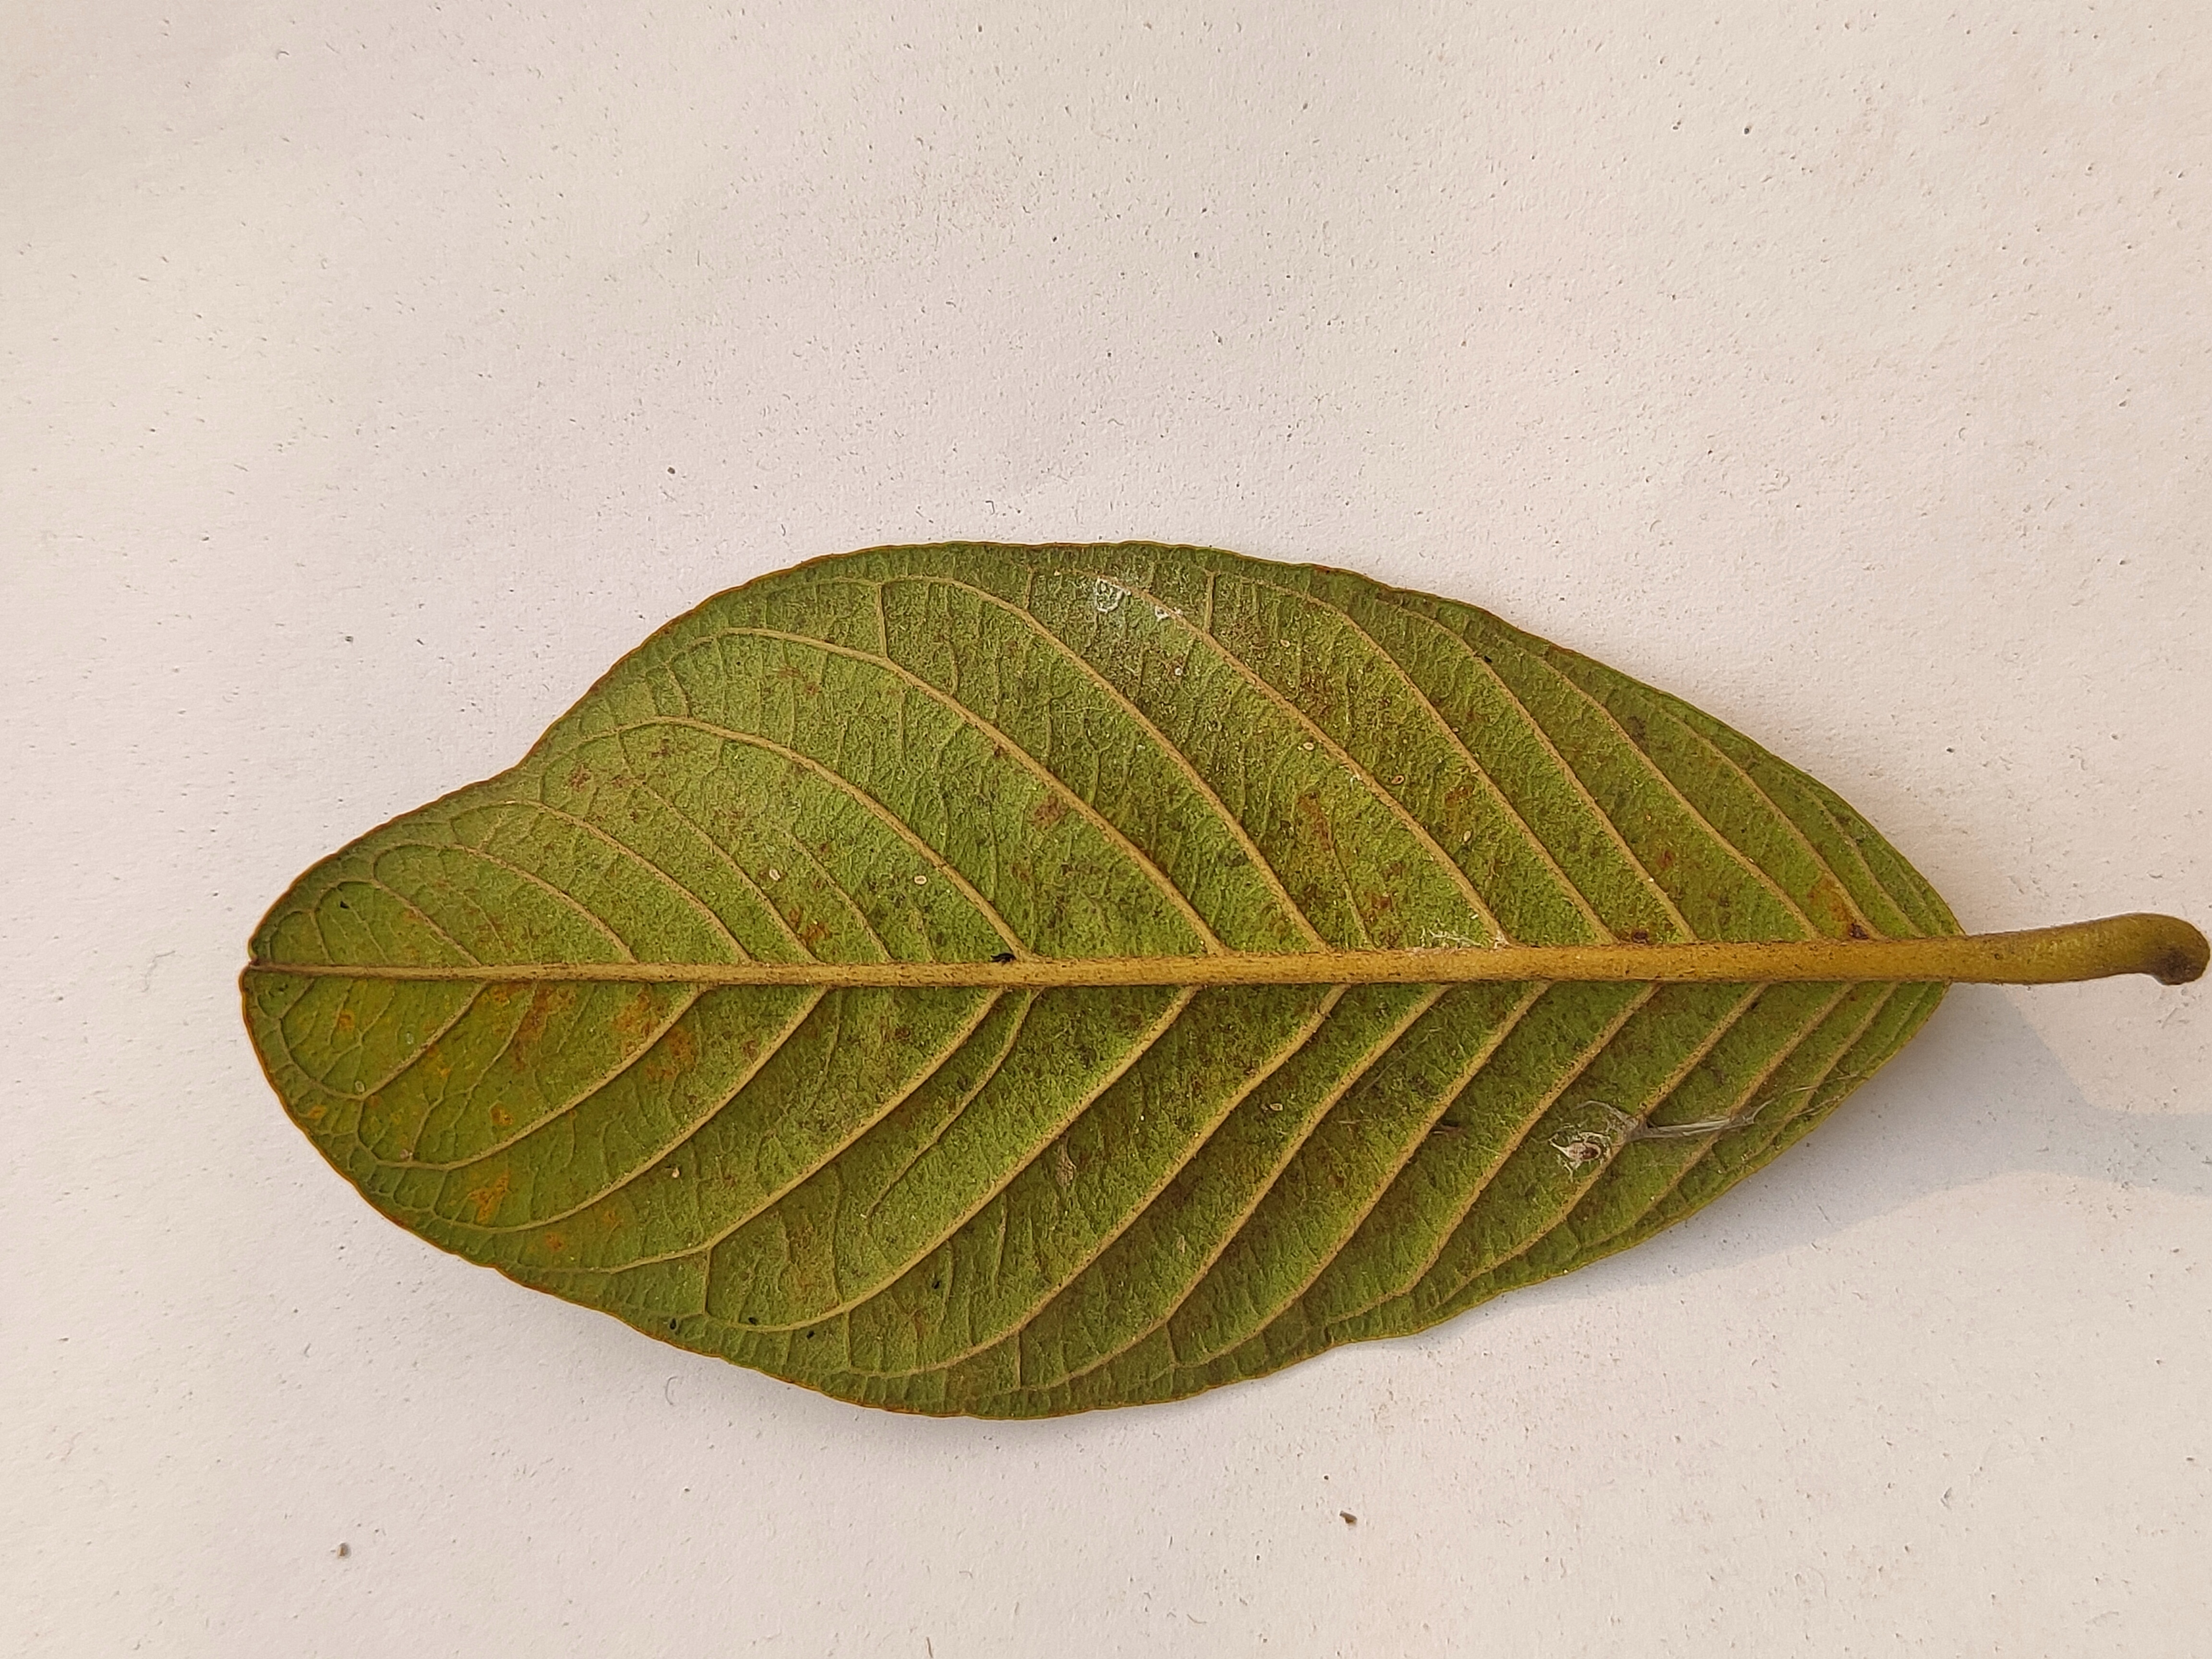
Leaf variety: Guava